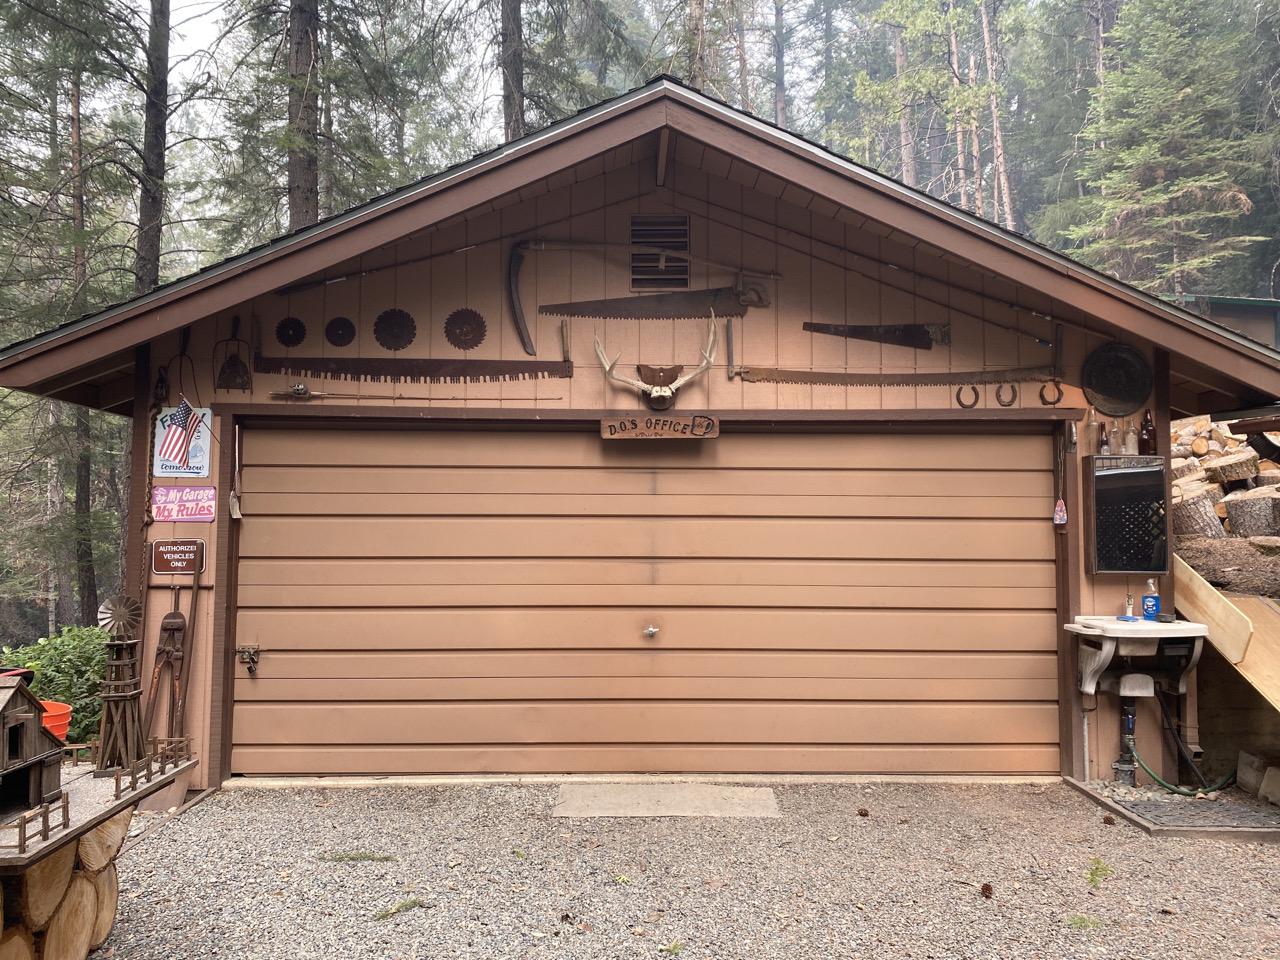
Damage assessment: no_damage